Schloss Gripsholm

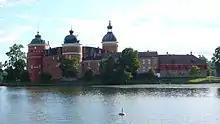
Gripsholm palace

The book begins with a fictional correspondence of an author and his publisher, Ernst Rowohlt. with Rowohlt encouraging Tucholsky to write another light and cheerful love story, and Tucholsky replying that he could offer a summer story.